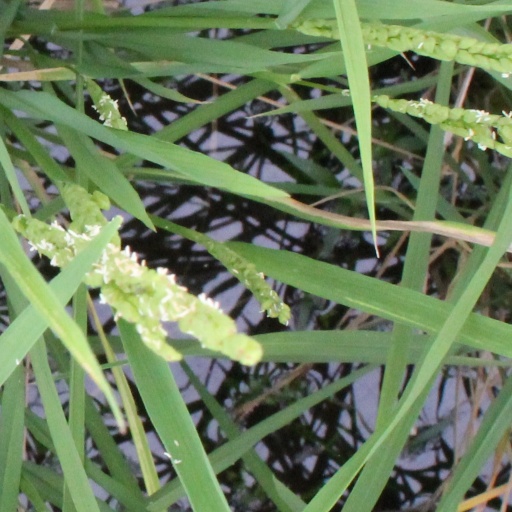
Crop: rice